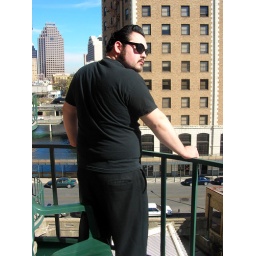
rob on our balcony at the hotel over looking the river walk